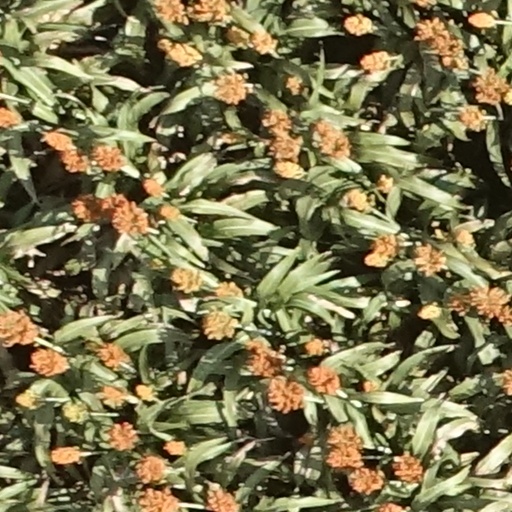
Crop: sorghum